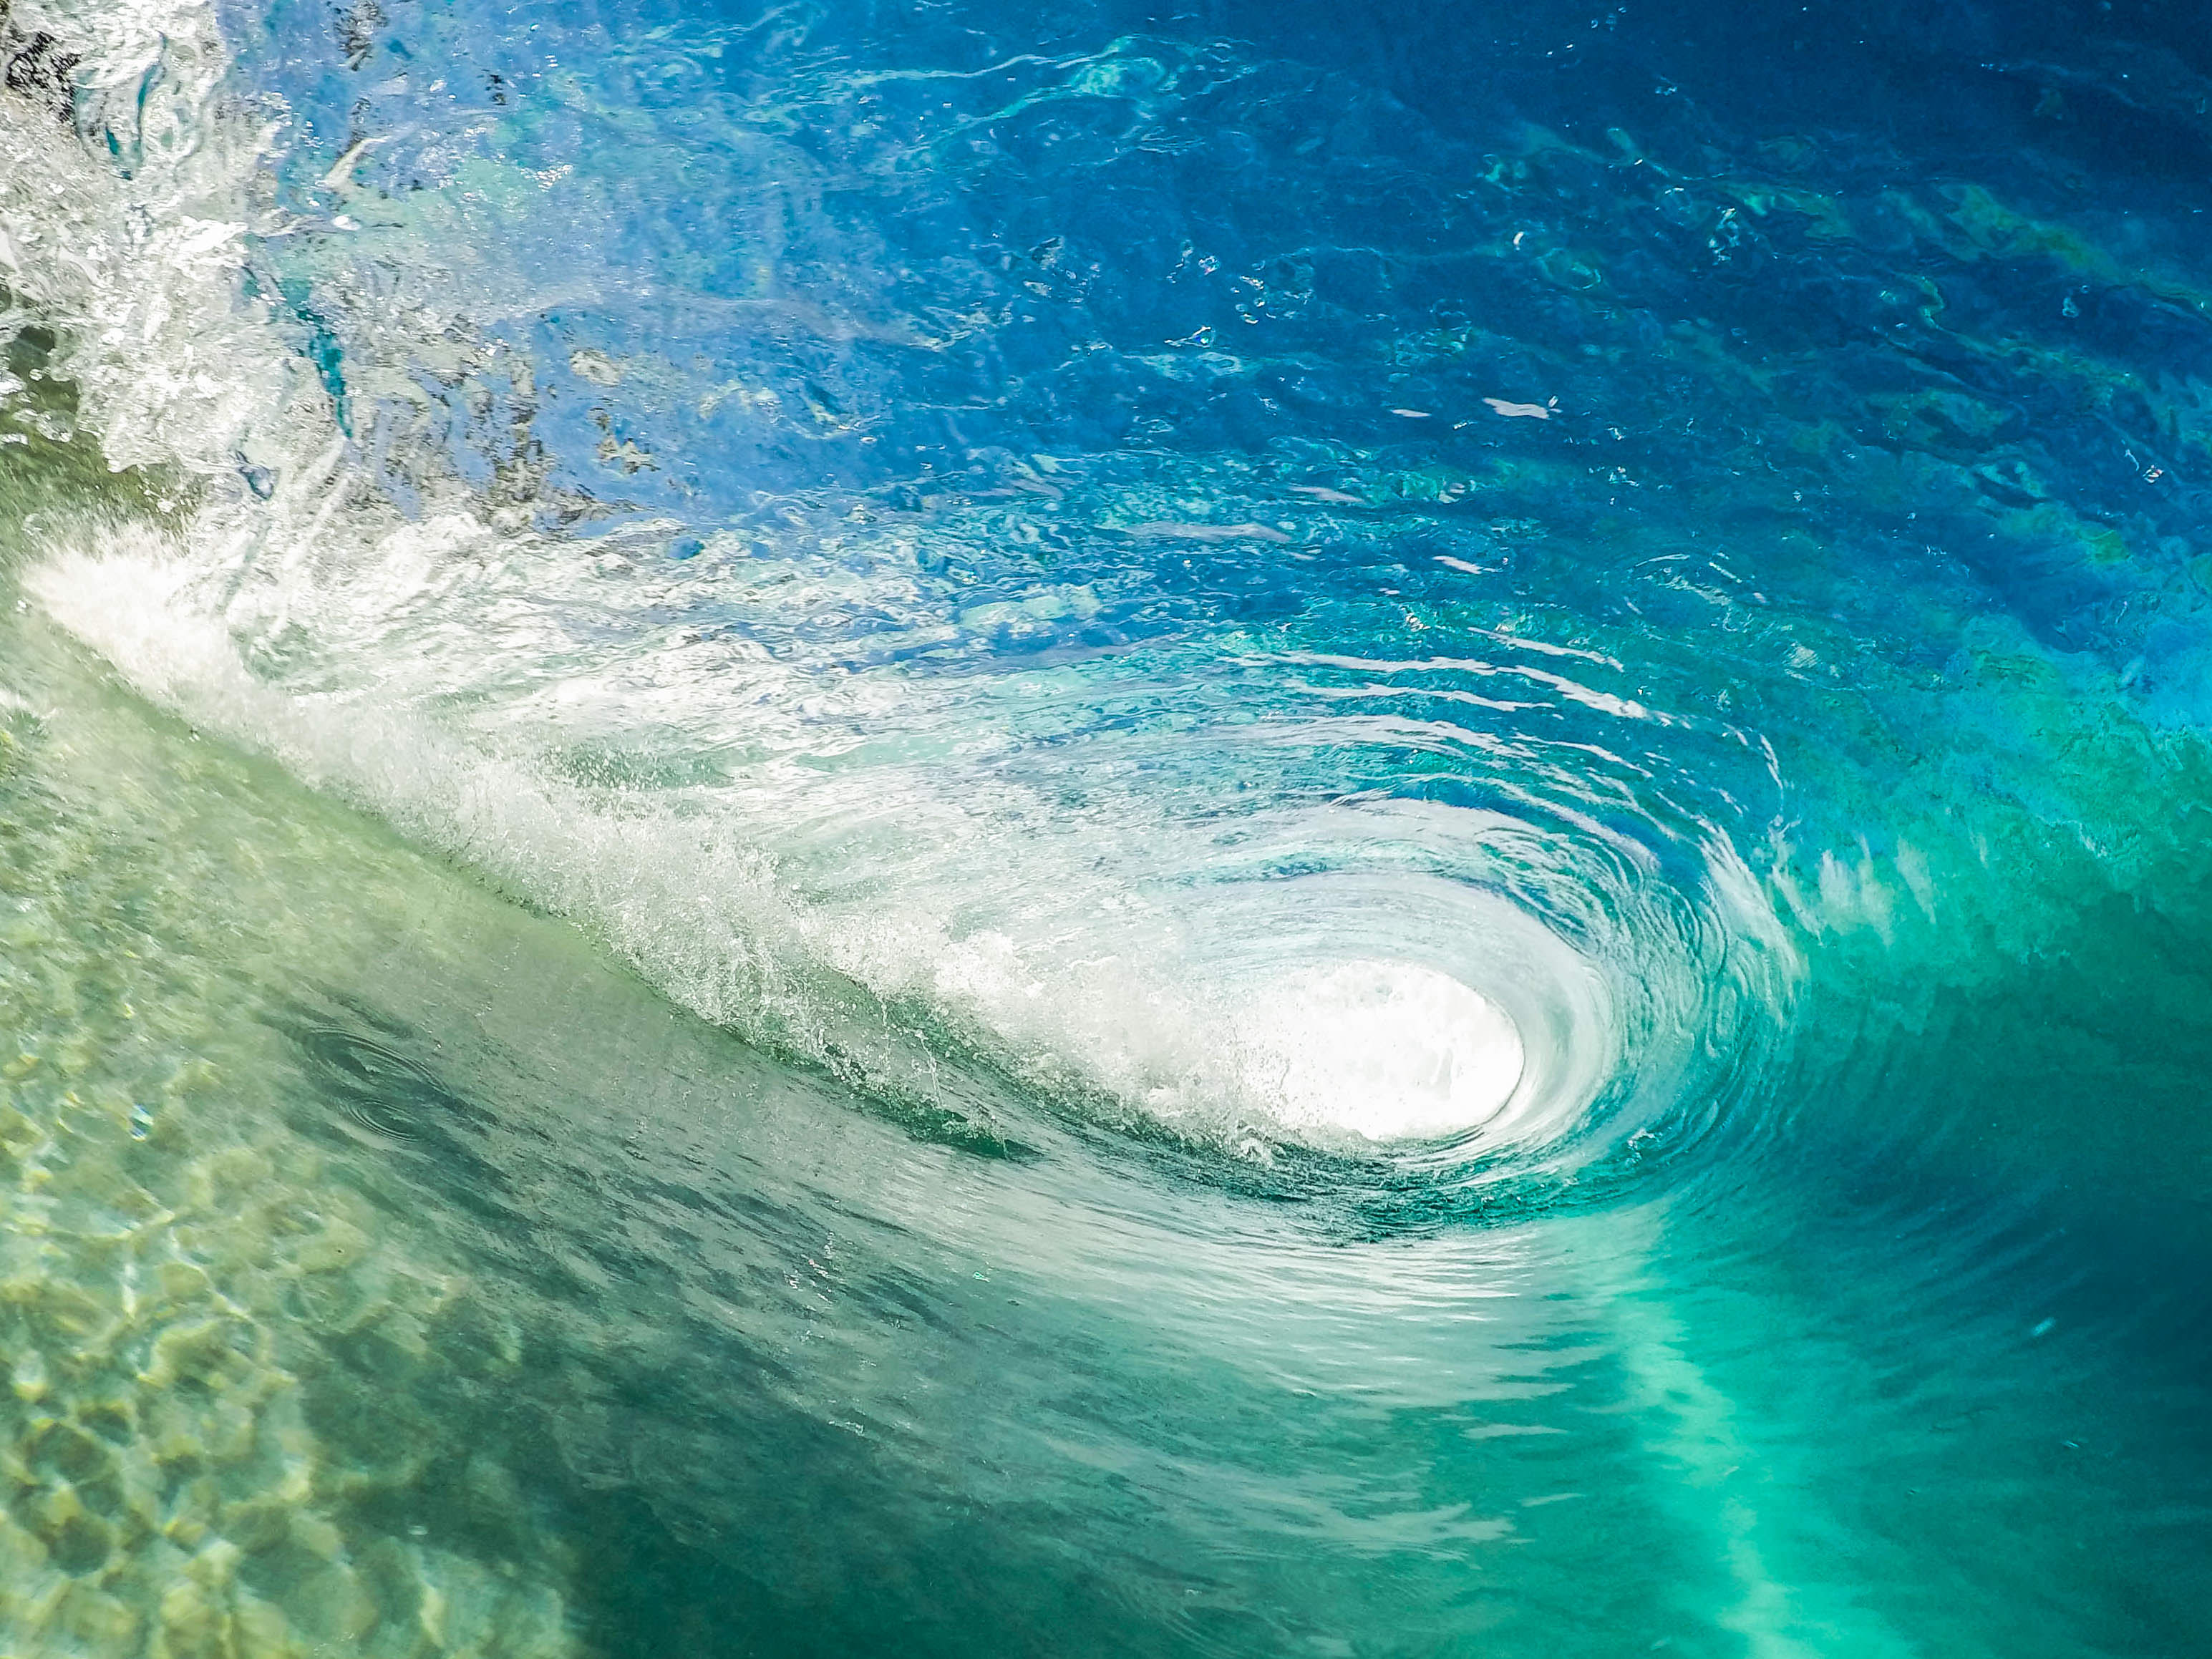
beach, sea, water, ocean, wave, surf, splash, whirlpool, outdoors, turquoise, atmosphere of earth, wind wave